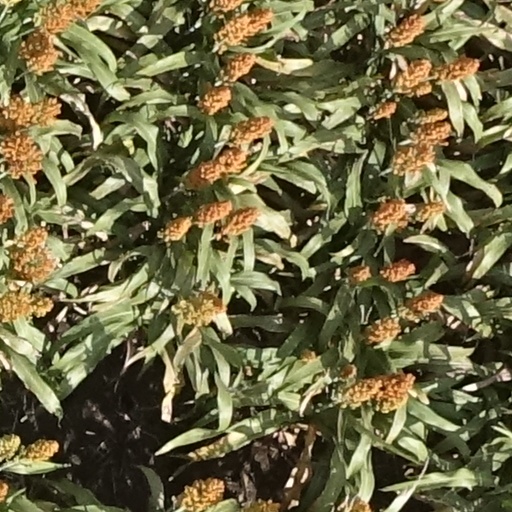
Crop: sorghum